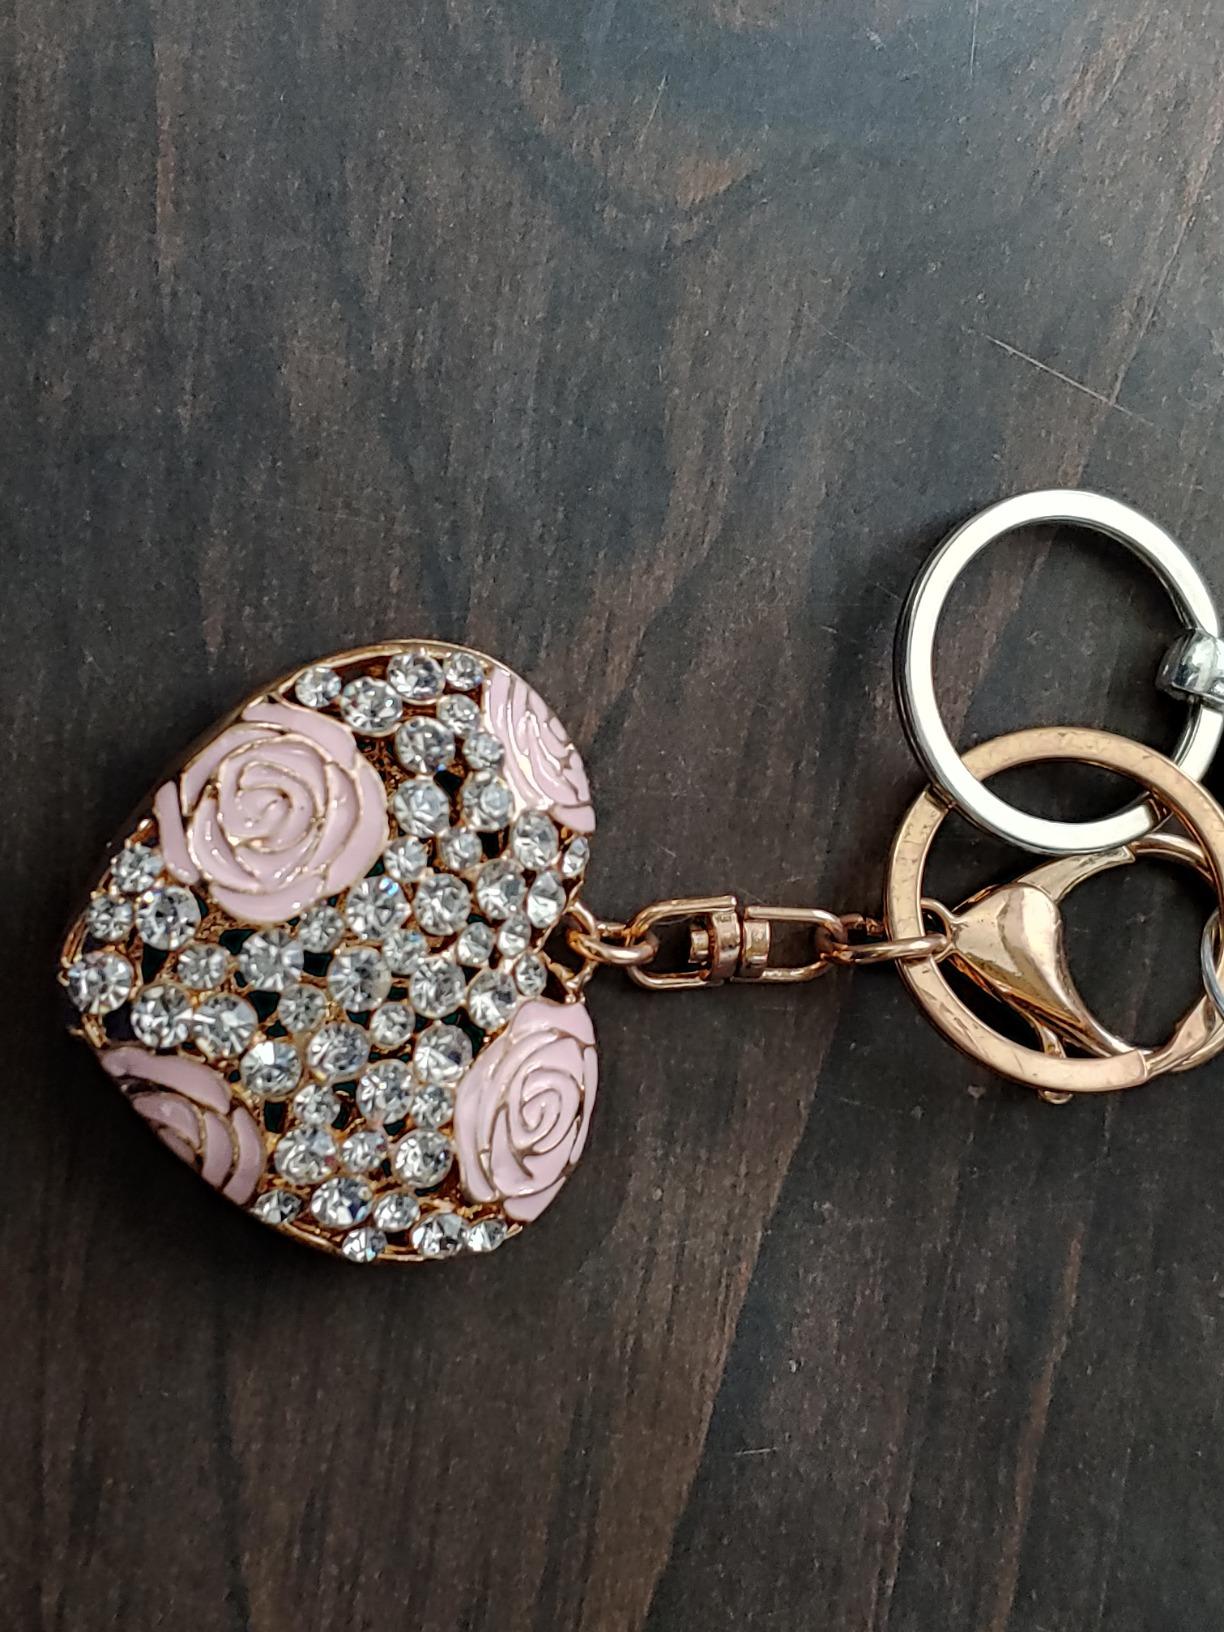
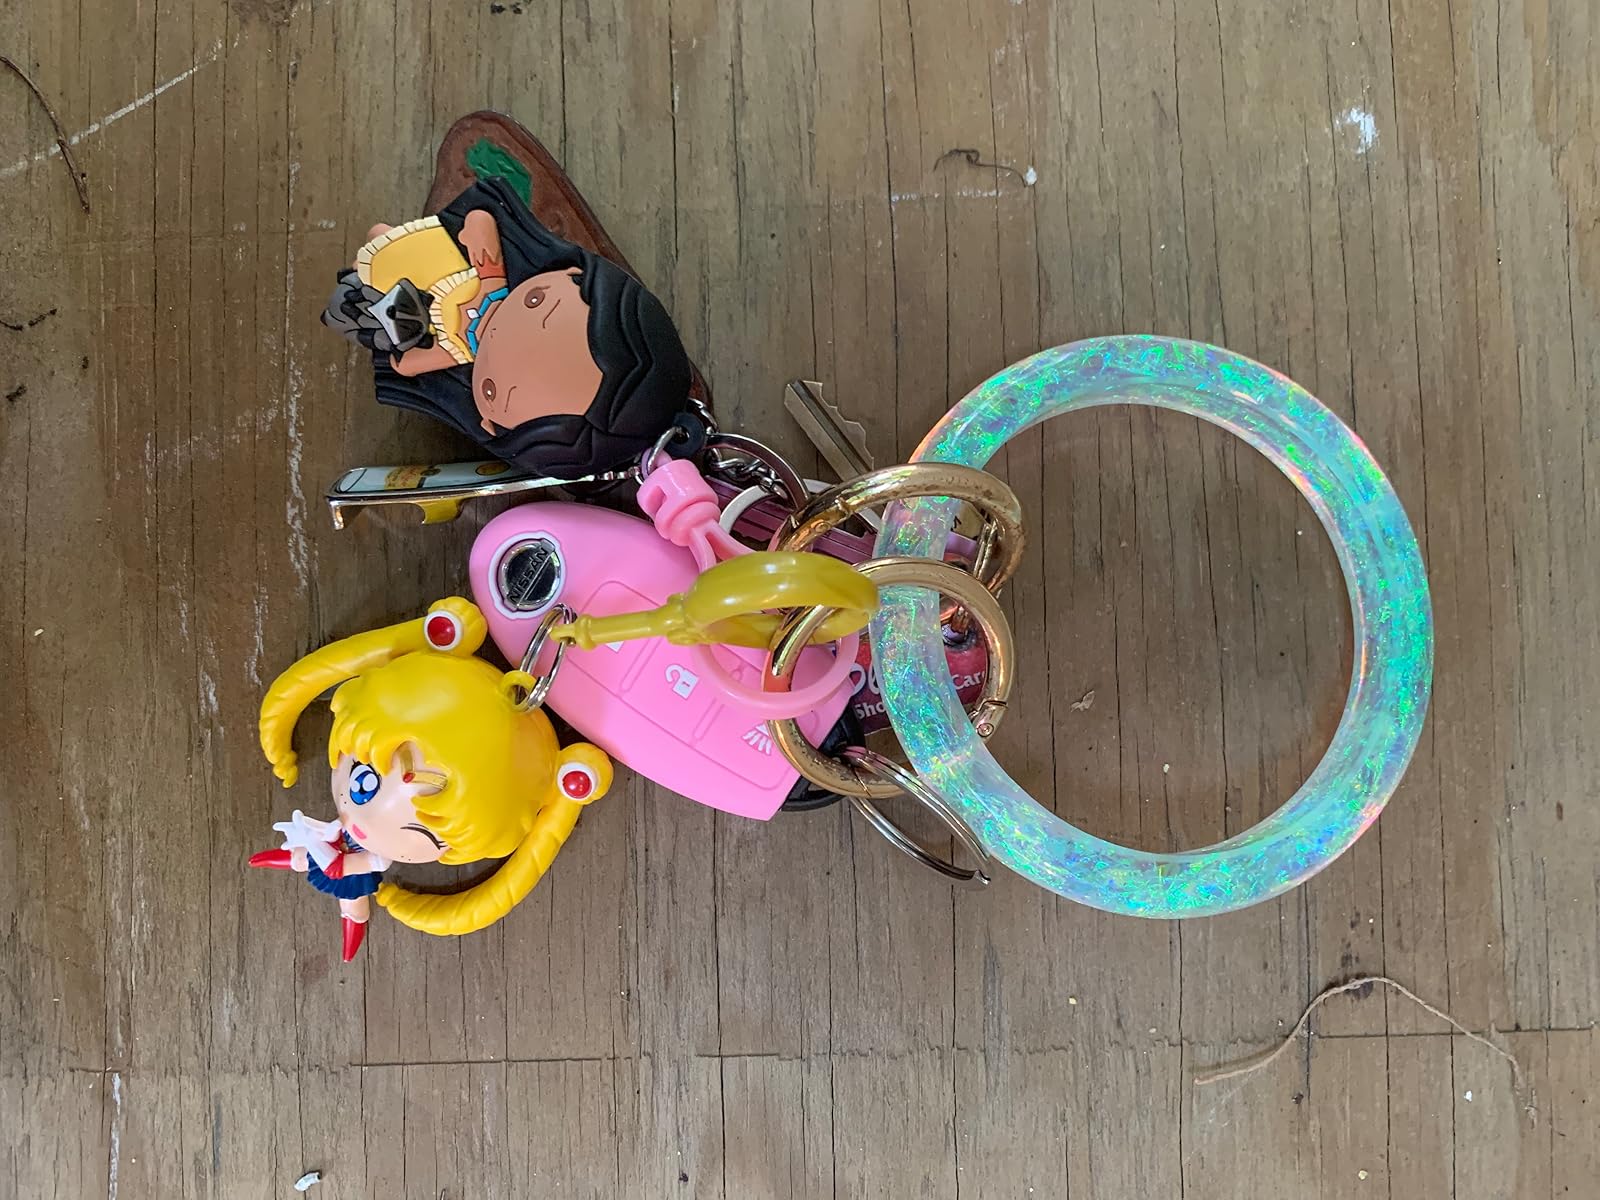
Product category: accessories_keychain
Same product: no